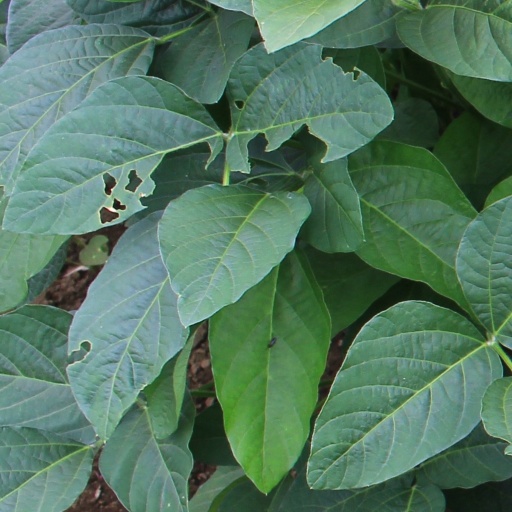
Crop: soybean